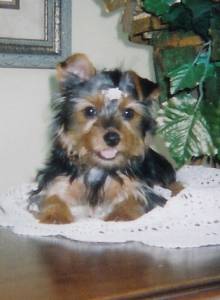
Animal: dog
Breed: yorkshire_terrier